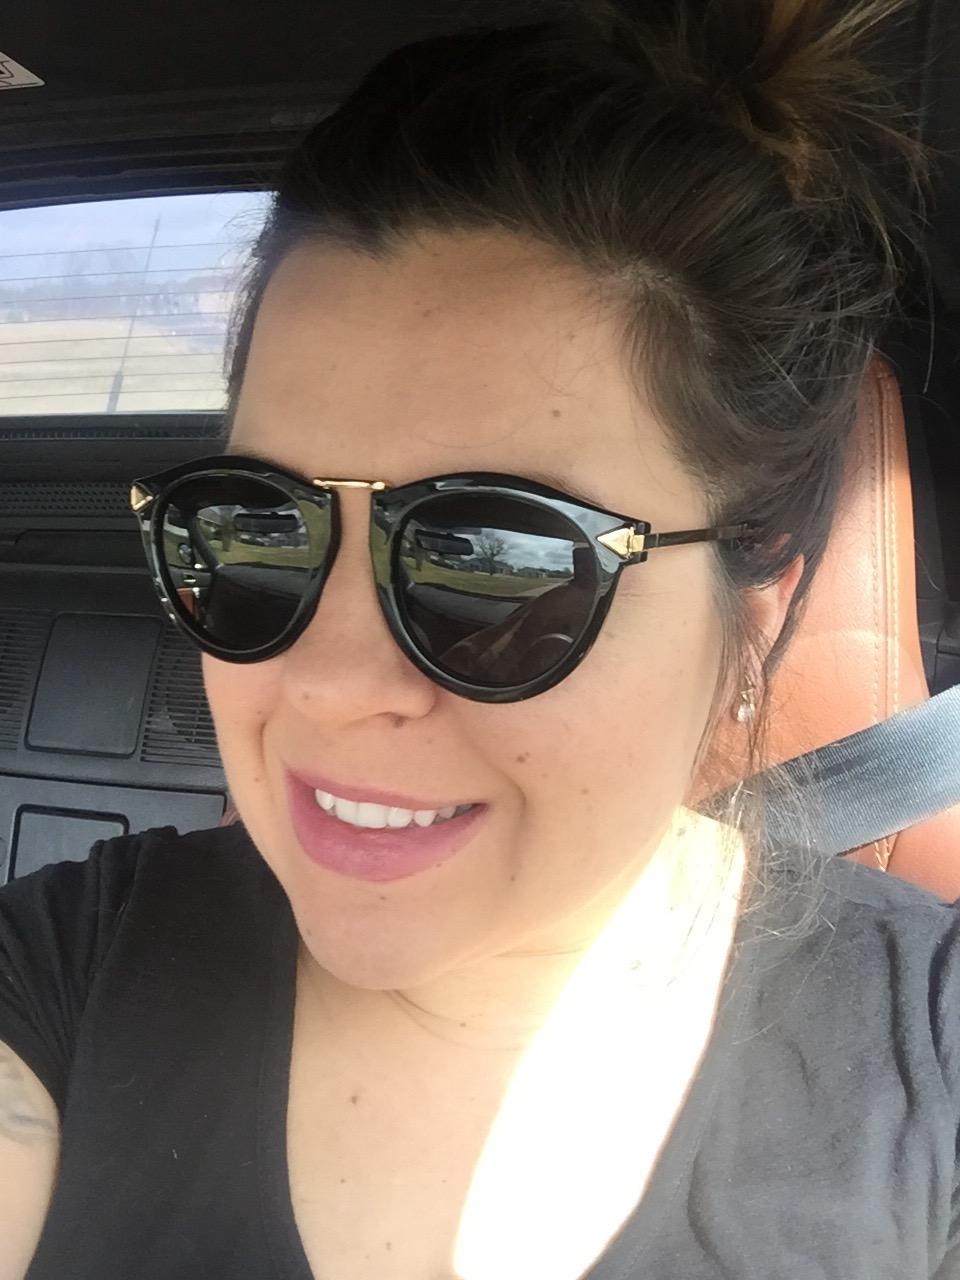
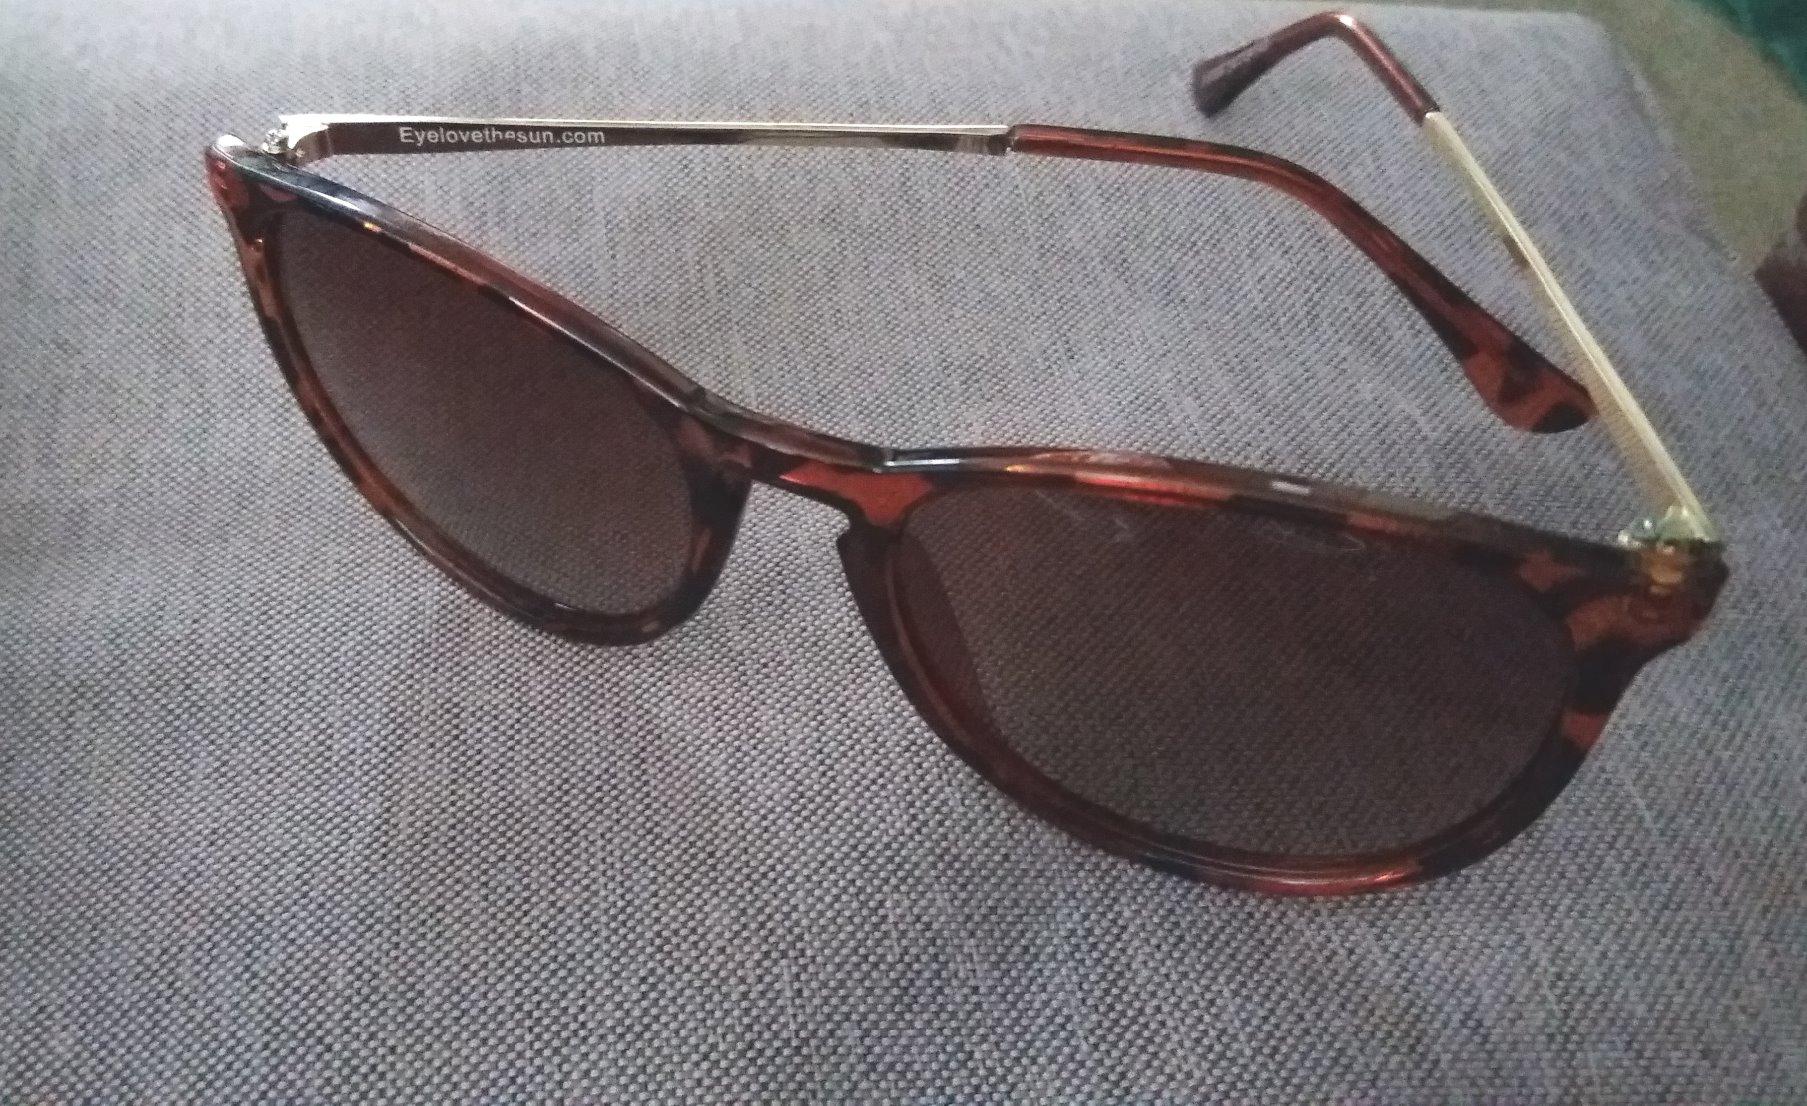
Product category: accessories_sunglasses
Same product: no